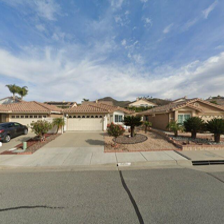
Label: streetView